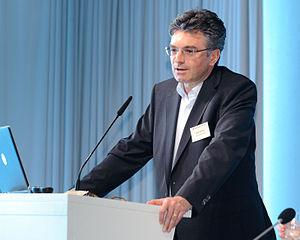
Le meurtre de Maria Ladenburger est une affaire criminelle qui se déroule à Fribourg-en-Brisgau en Allemagne le 16 octobre 2016. Maria Ladenburger est retrouvée violée et noyée sur les rives du Dreisam près du Schwarzwald-Stadion.
Fribourg-en-Brisgau est une ville d'Allemagne située dans le land de Bade-Wurtemberg. Ville arrondissement à part entière, Fribourg-en-Brisgau est le chef-lieu du district de Fribourg-en-Brisgau, ainsi que de celui de l'arrondissement de Brisgau-Haute-Forêt-Noire, dont elle ne fait cependant pas partie. Elle est aussi le siège de l'organisation régionale de planification Südlicher Oberrhein. De 1945 à 1952, elle fut la capitale du land de Bade, qui a alors fusionné avec deux autres länder pour former le Bade-Wurtemberg.